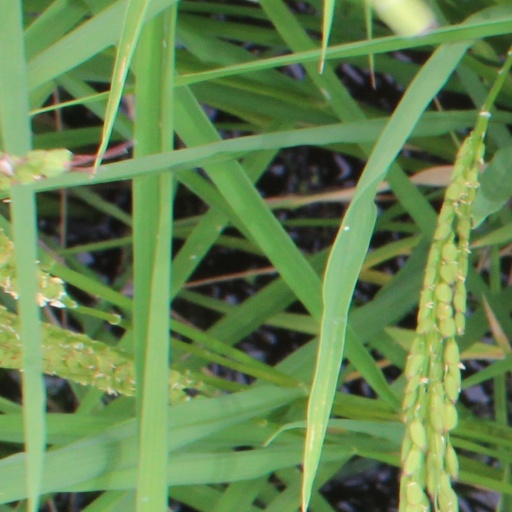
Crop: rice